GPS animal tracking

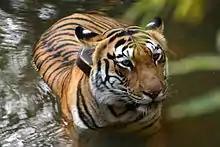
Tigress with radio collar in Tadoba Andhari National Park, India

GPS animal tracking is a process whereby biologists, scientific researchers, or conservation agencies can remotely observe relatively fine-scale movement or migratory patterns in a free-ranging wild animal using the Global Positioning System (GPS) and optional environmental sensors or automated data-retrieval technologies such as Argos satellite uplink, mobile data telephony or GPRS and a range of analytical software tools.